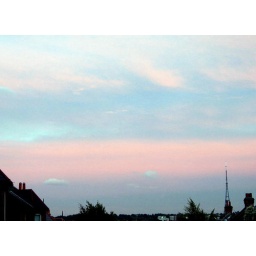
The light was vivid tonight - bright blue over in the west and a strange pink sky over in the east.